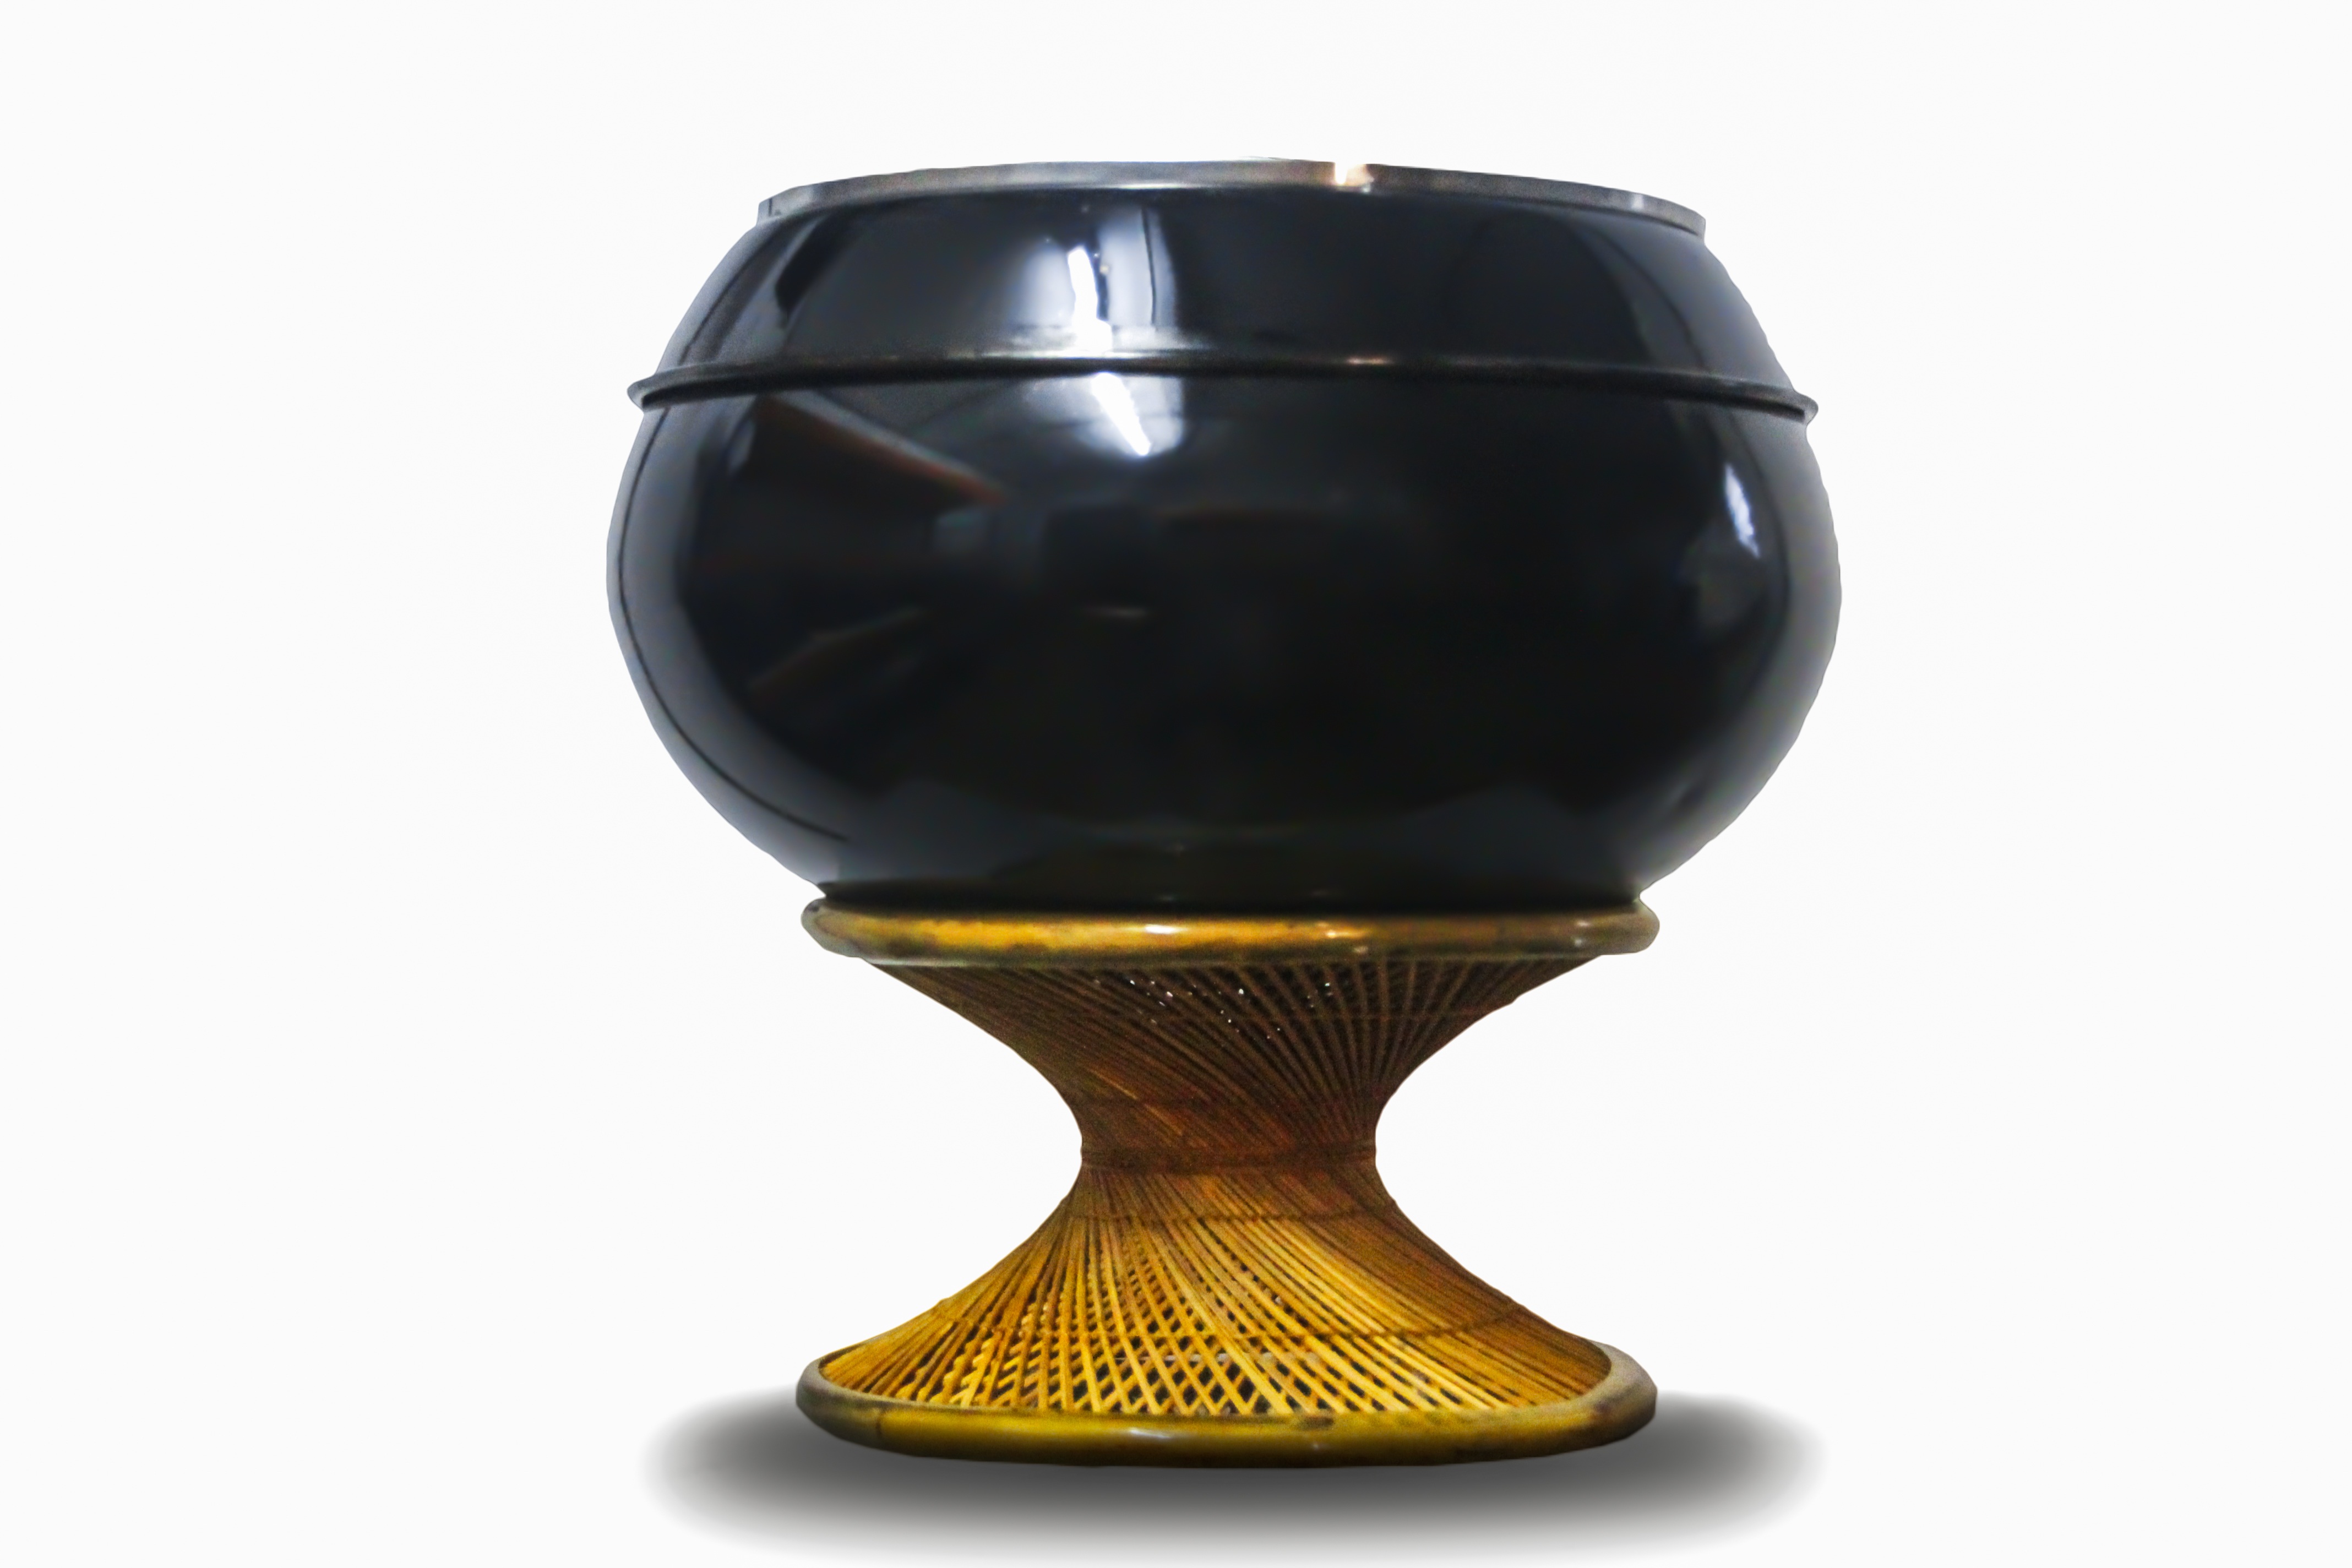
glass, vase, bowl, buddhist, buddhism, religion, asia, religious, monastery, theravada buddhism, chalice, man made object, drinkware, monk's bowl